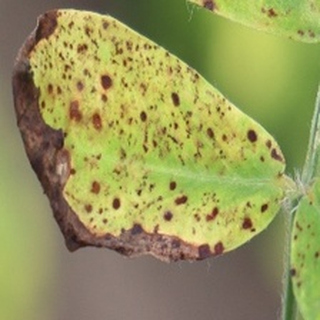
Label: groundnut_late_leaf_spot